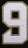
Number: 9